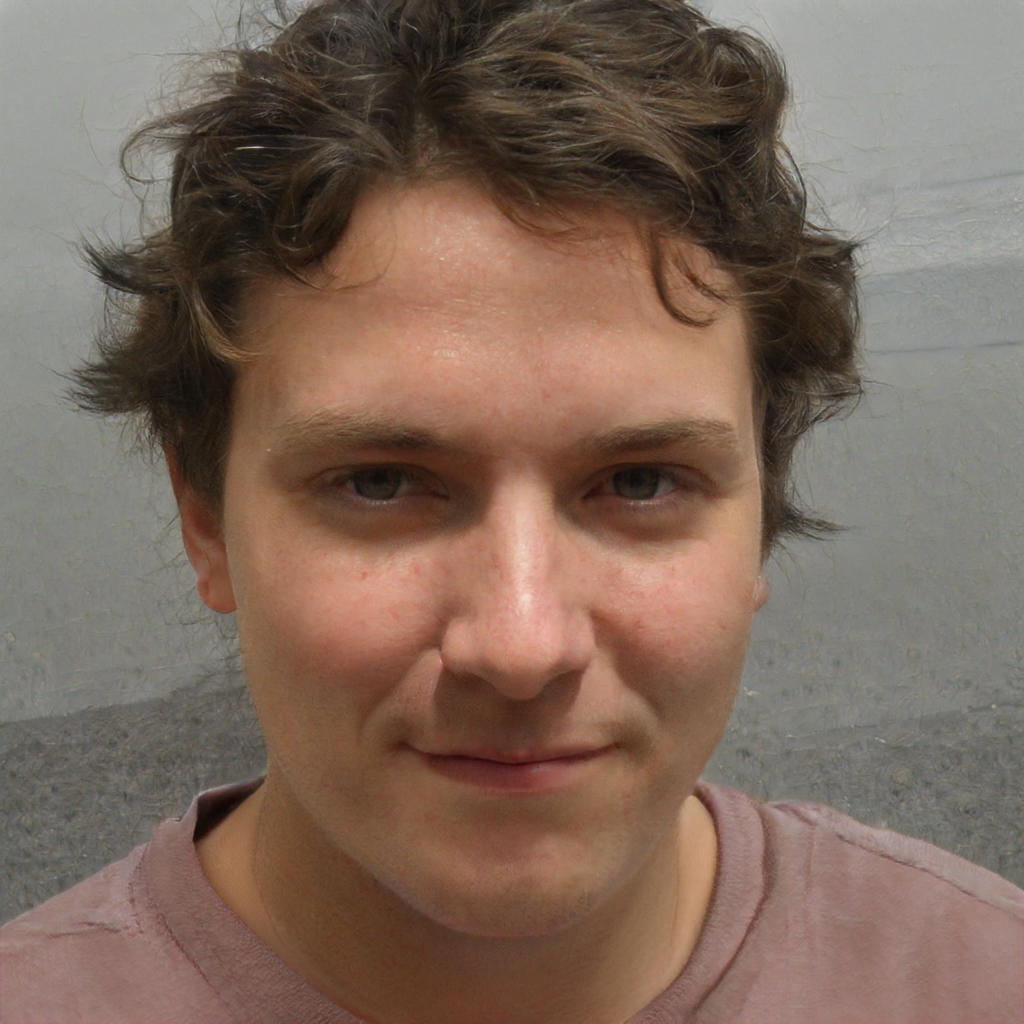
Gender: Male